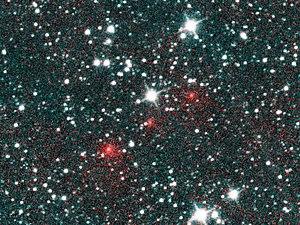
C/2020 F3 (NEOWISE) est une comète rétrograde découverte le 27 mars 2020 par le télescope spatial NEOWISE.